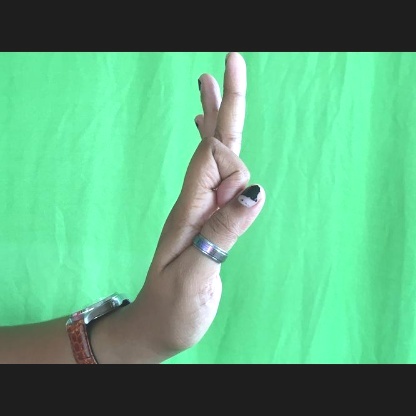
Mudra: Aralam